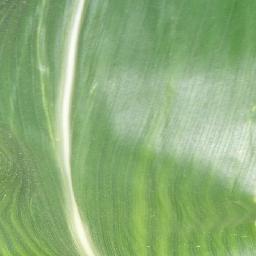
Label: Corn_(Maize)___Healthy